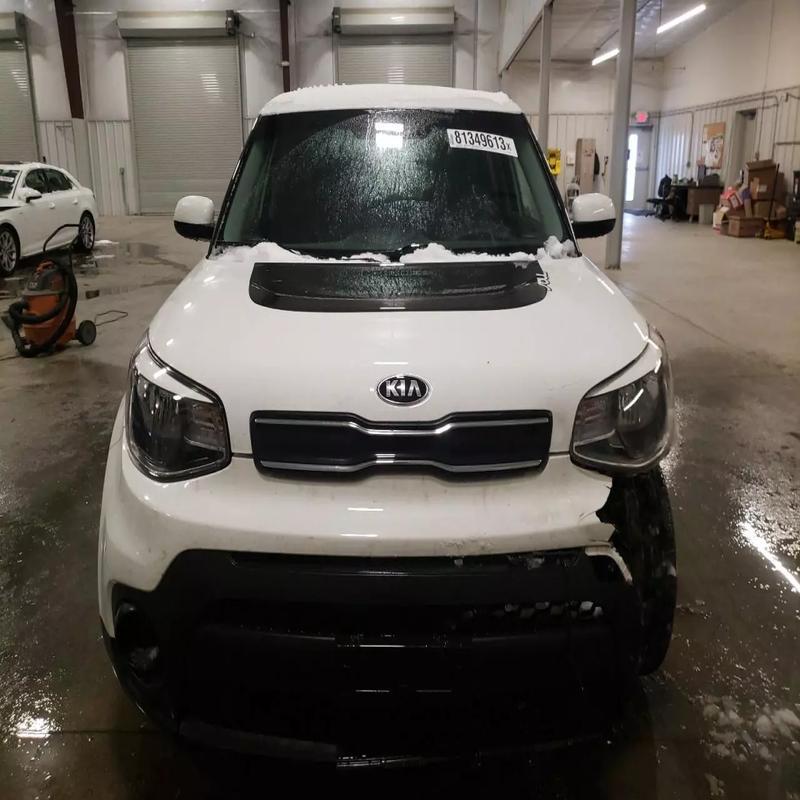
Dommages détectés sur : pare-choc avant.
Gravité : majeur